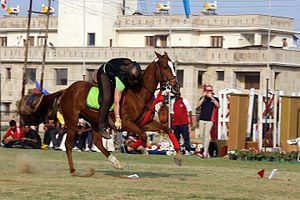
L'histoire du cheval en Afrique du Sud débute au milieu du XVIIᵉ siècle, sur un terrain vierge, les premiers Equus ferus caballus y étant apportés par la Compagnie néerlandaise des Indes orientales pour permettre aux colons européens, débarqués au Cap, de travailler la terre. Cet élevage reste civil jusqu'au début du XIXᵉ siècle, puis trouve progressivement un usage militaire, le cheval étant fortement sollicité durant les deux guerres des Boers.